Jurassic Park III

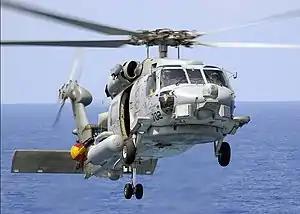
The Pentagon lent the production team two Sikorsky SH-60 Seahawk helicopters.

In a November 2000 draft of the script, the U.S. State Department was to send in a helicopter and Ellie to rescue the characters, with Ellie explaining that she arrived thanks to a good friend at the department. This ending was not considered exciting enough, resulting in the final ending with the Marines and Navy coming to rescue the characters, while excluding Ellie from coming to the island. In the final film, Ellie's husband is an employee of the State Department, although his involvement in rescuing the group is not specified. The new ending was written in December, and the Pentagon lent two Sikorsky SH-60 Seahawks to the production, as well as four assault amphibious vehicles and 80 Marines. Production returned to Hawaii in January 2001 to film the ending on Kauai's Pila'a Beach. The film's longest rough cut without credits was around 96 minutes long. The final film, including credits, is 92 minutes, making it the shortest installment in the series.